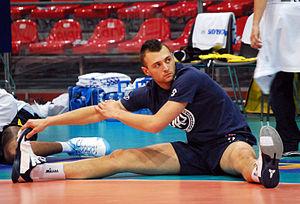
Paul Lotman est un joueur américain de volley-ball né le 3 novembre 1985 Lakewood. Il mesure 2,00 m et joue réceptionneur-attaquant. Il totalise 4 sélections en équipe des États-Unis.